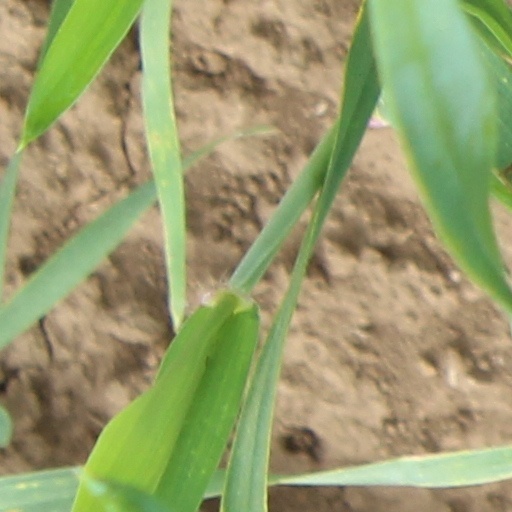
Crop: wheat